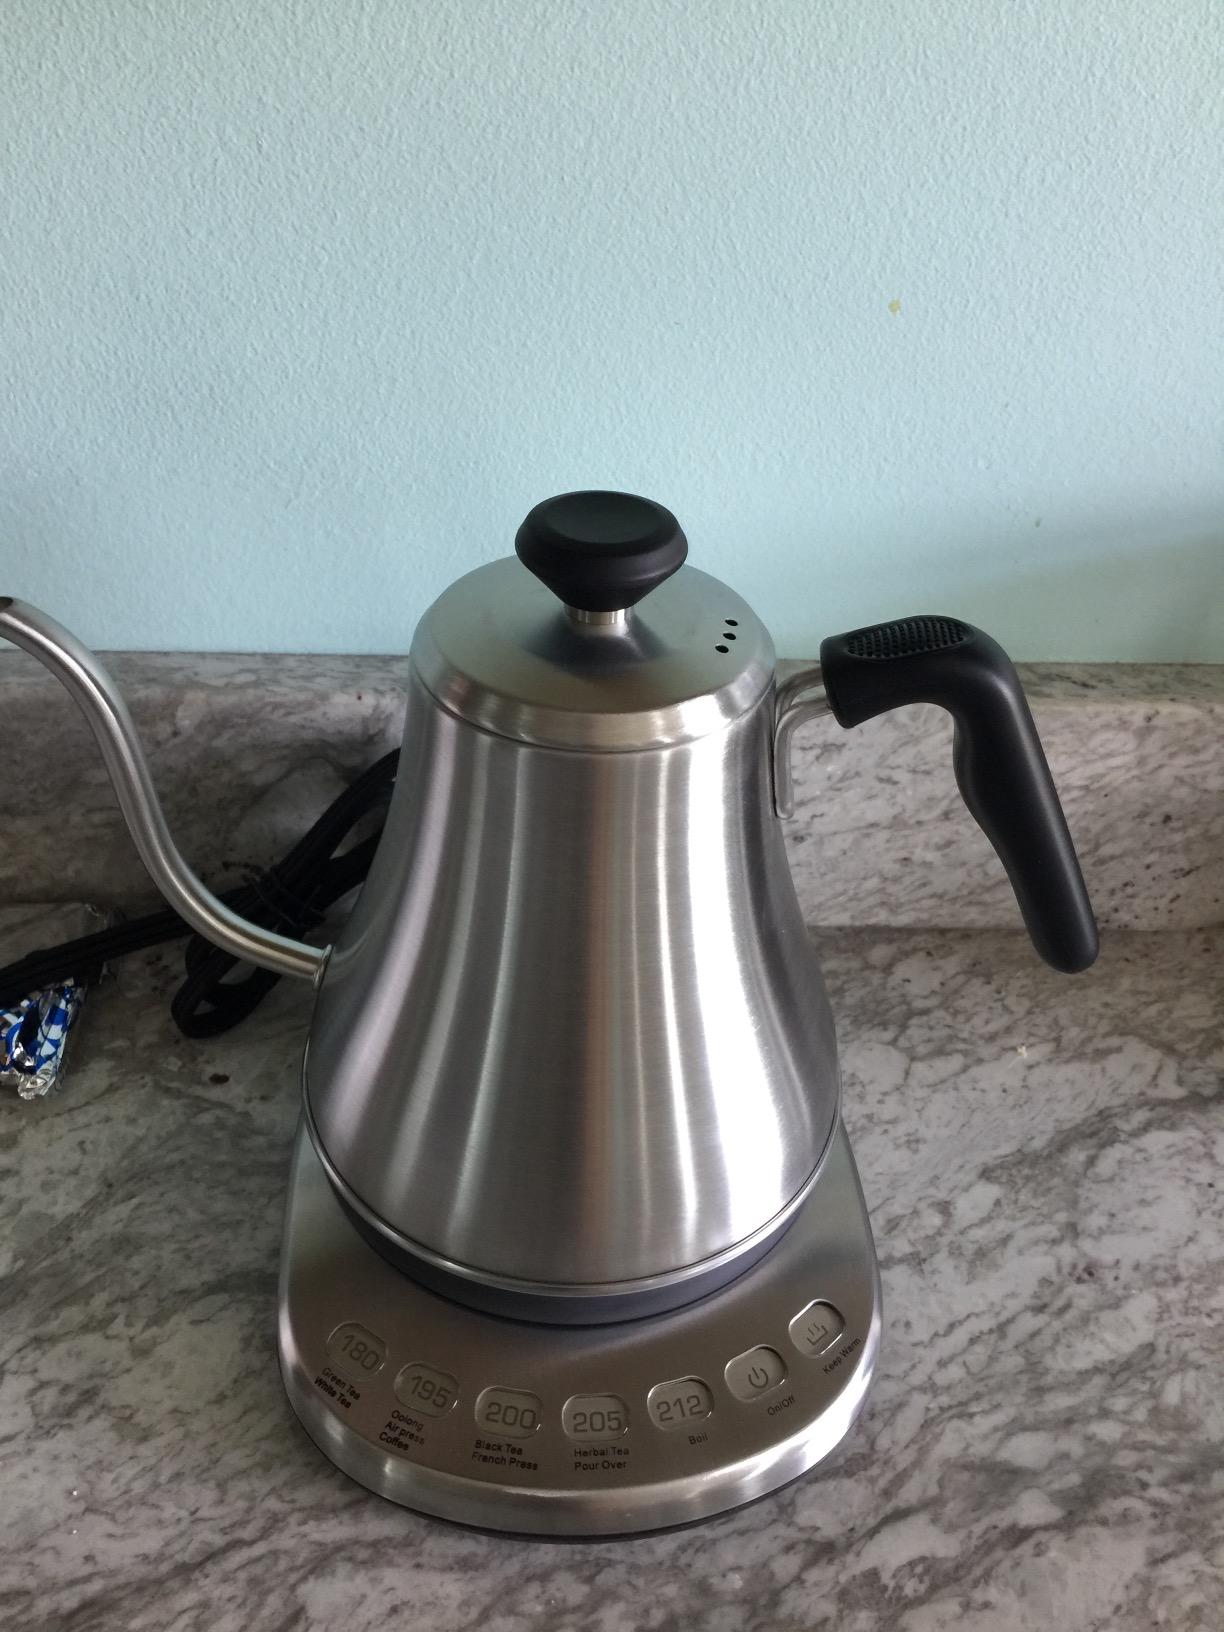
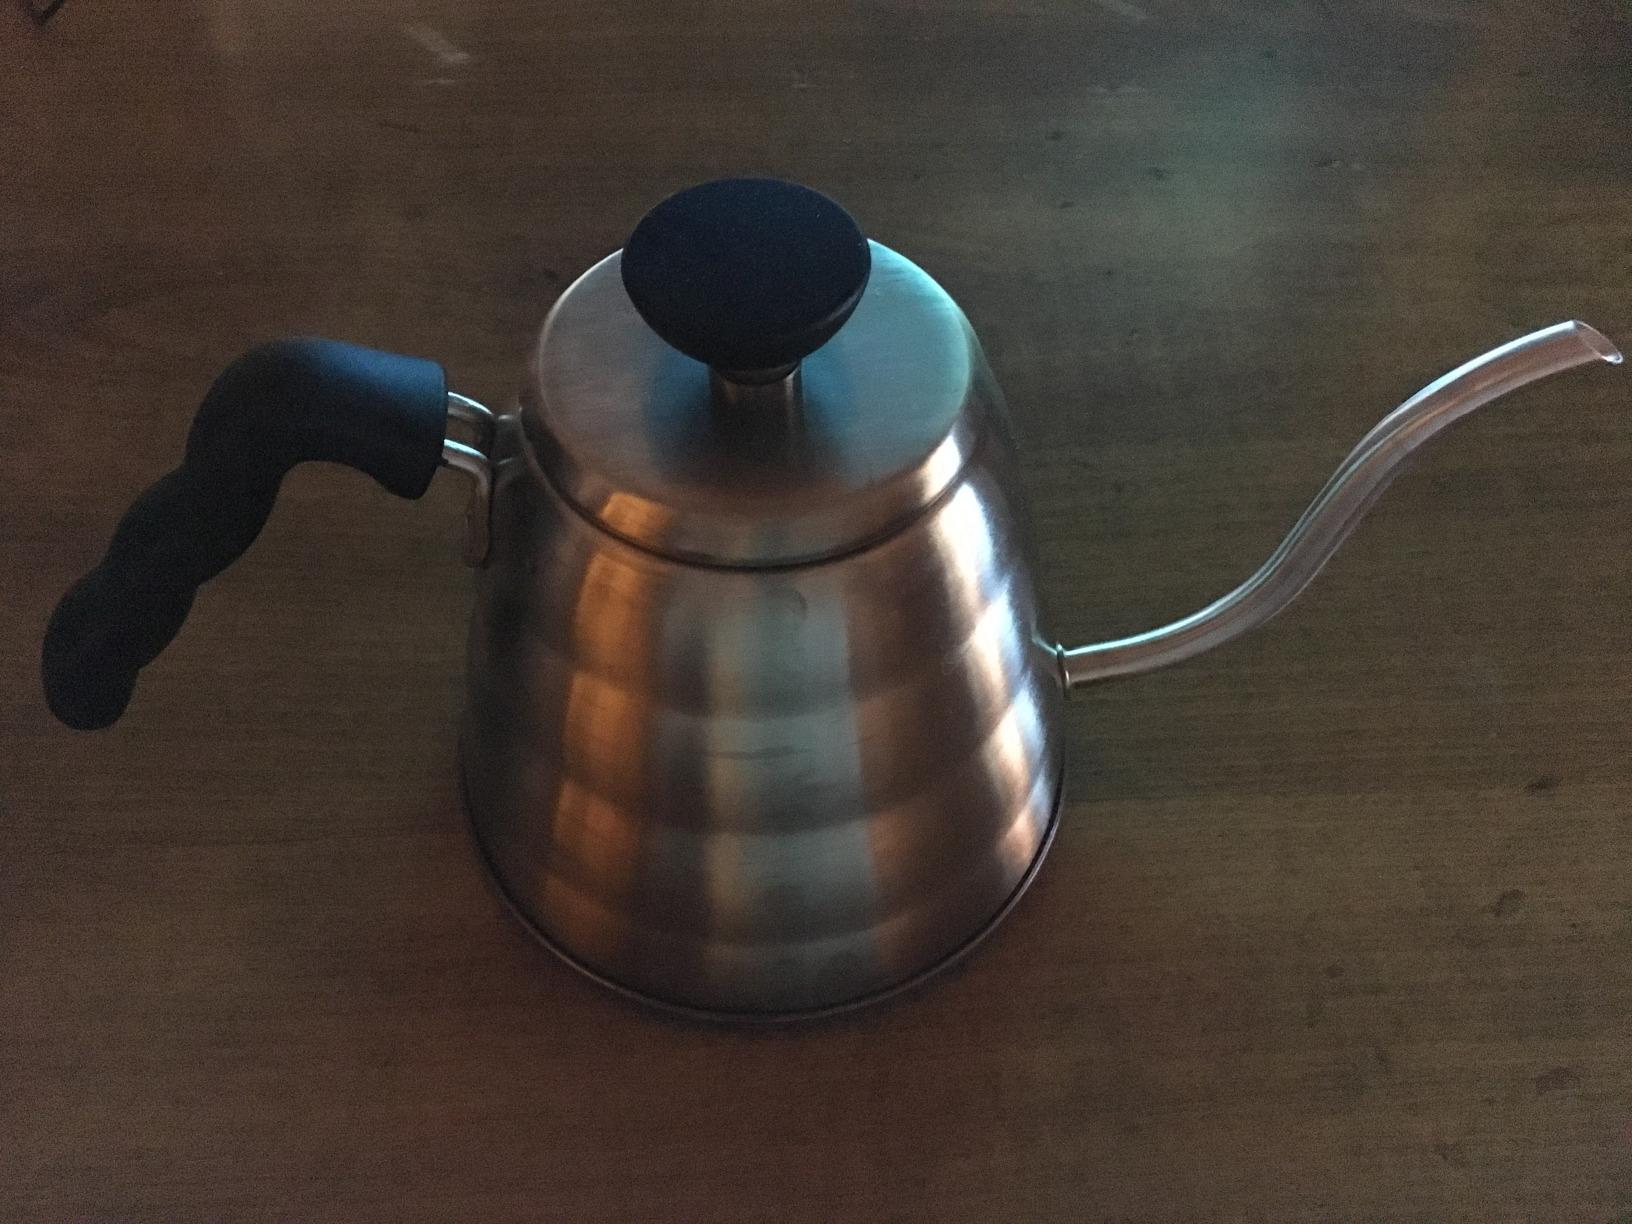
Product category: items_kettle
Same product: no